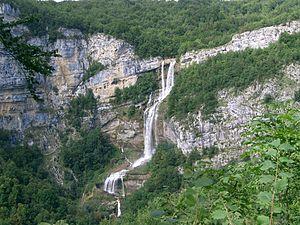
L'Homme nouveau est un cycle de quatre romans que publie le romancier français Roger Vailland entre 1950 et 1955.
Les gorges de l'Albarine sont des gorges situées dans le Bas-Bugey, dans le massif du Jura, creusées par la rivière de l'Albarine.
L'Albarine est une rivière de France, dans le département de l'Ain en région Auvergne-Rhône-Alpes, et un affluent gauche de l'Ain donc un sous-affluent du fleuve le Rhône.
La cascade de la Charabotte est une chute d'eau haute de plus de 115 m et située dans le massif du Bugey, sur le terrain de la commune de Hauteville-Lompnes, dans le département de l'Ain et dans le massif du Jura.